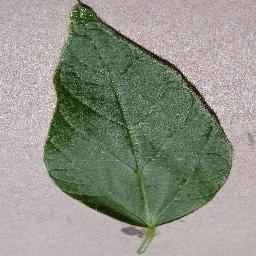
Label: Soybean___healthy